Recessed light

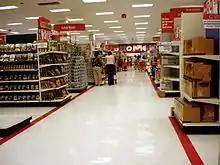
The interior of a Target store

A recessed light or downlight (also pot light in Canadian English, sometimes can light (for canister light) in American English) is a light fixture that is installed into a hollow opening in a ceiling. When installed it appears to have light shining from a hole in the ceiling, concentrating the light in a downward direction as a broad floodlight or narrow spotlight.